Caravaggio

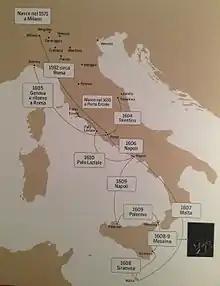
Map of Caravaggio's travels

Caravaggio led a tumultuous life. He was notorious for brawling, even in a time and place when such behavior was commonplace, and the transcripts of his police records and trial proceedings fill many pages.